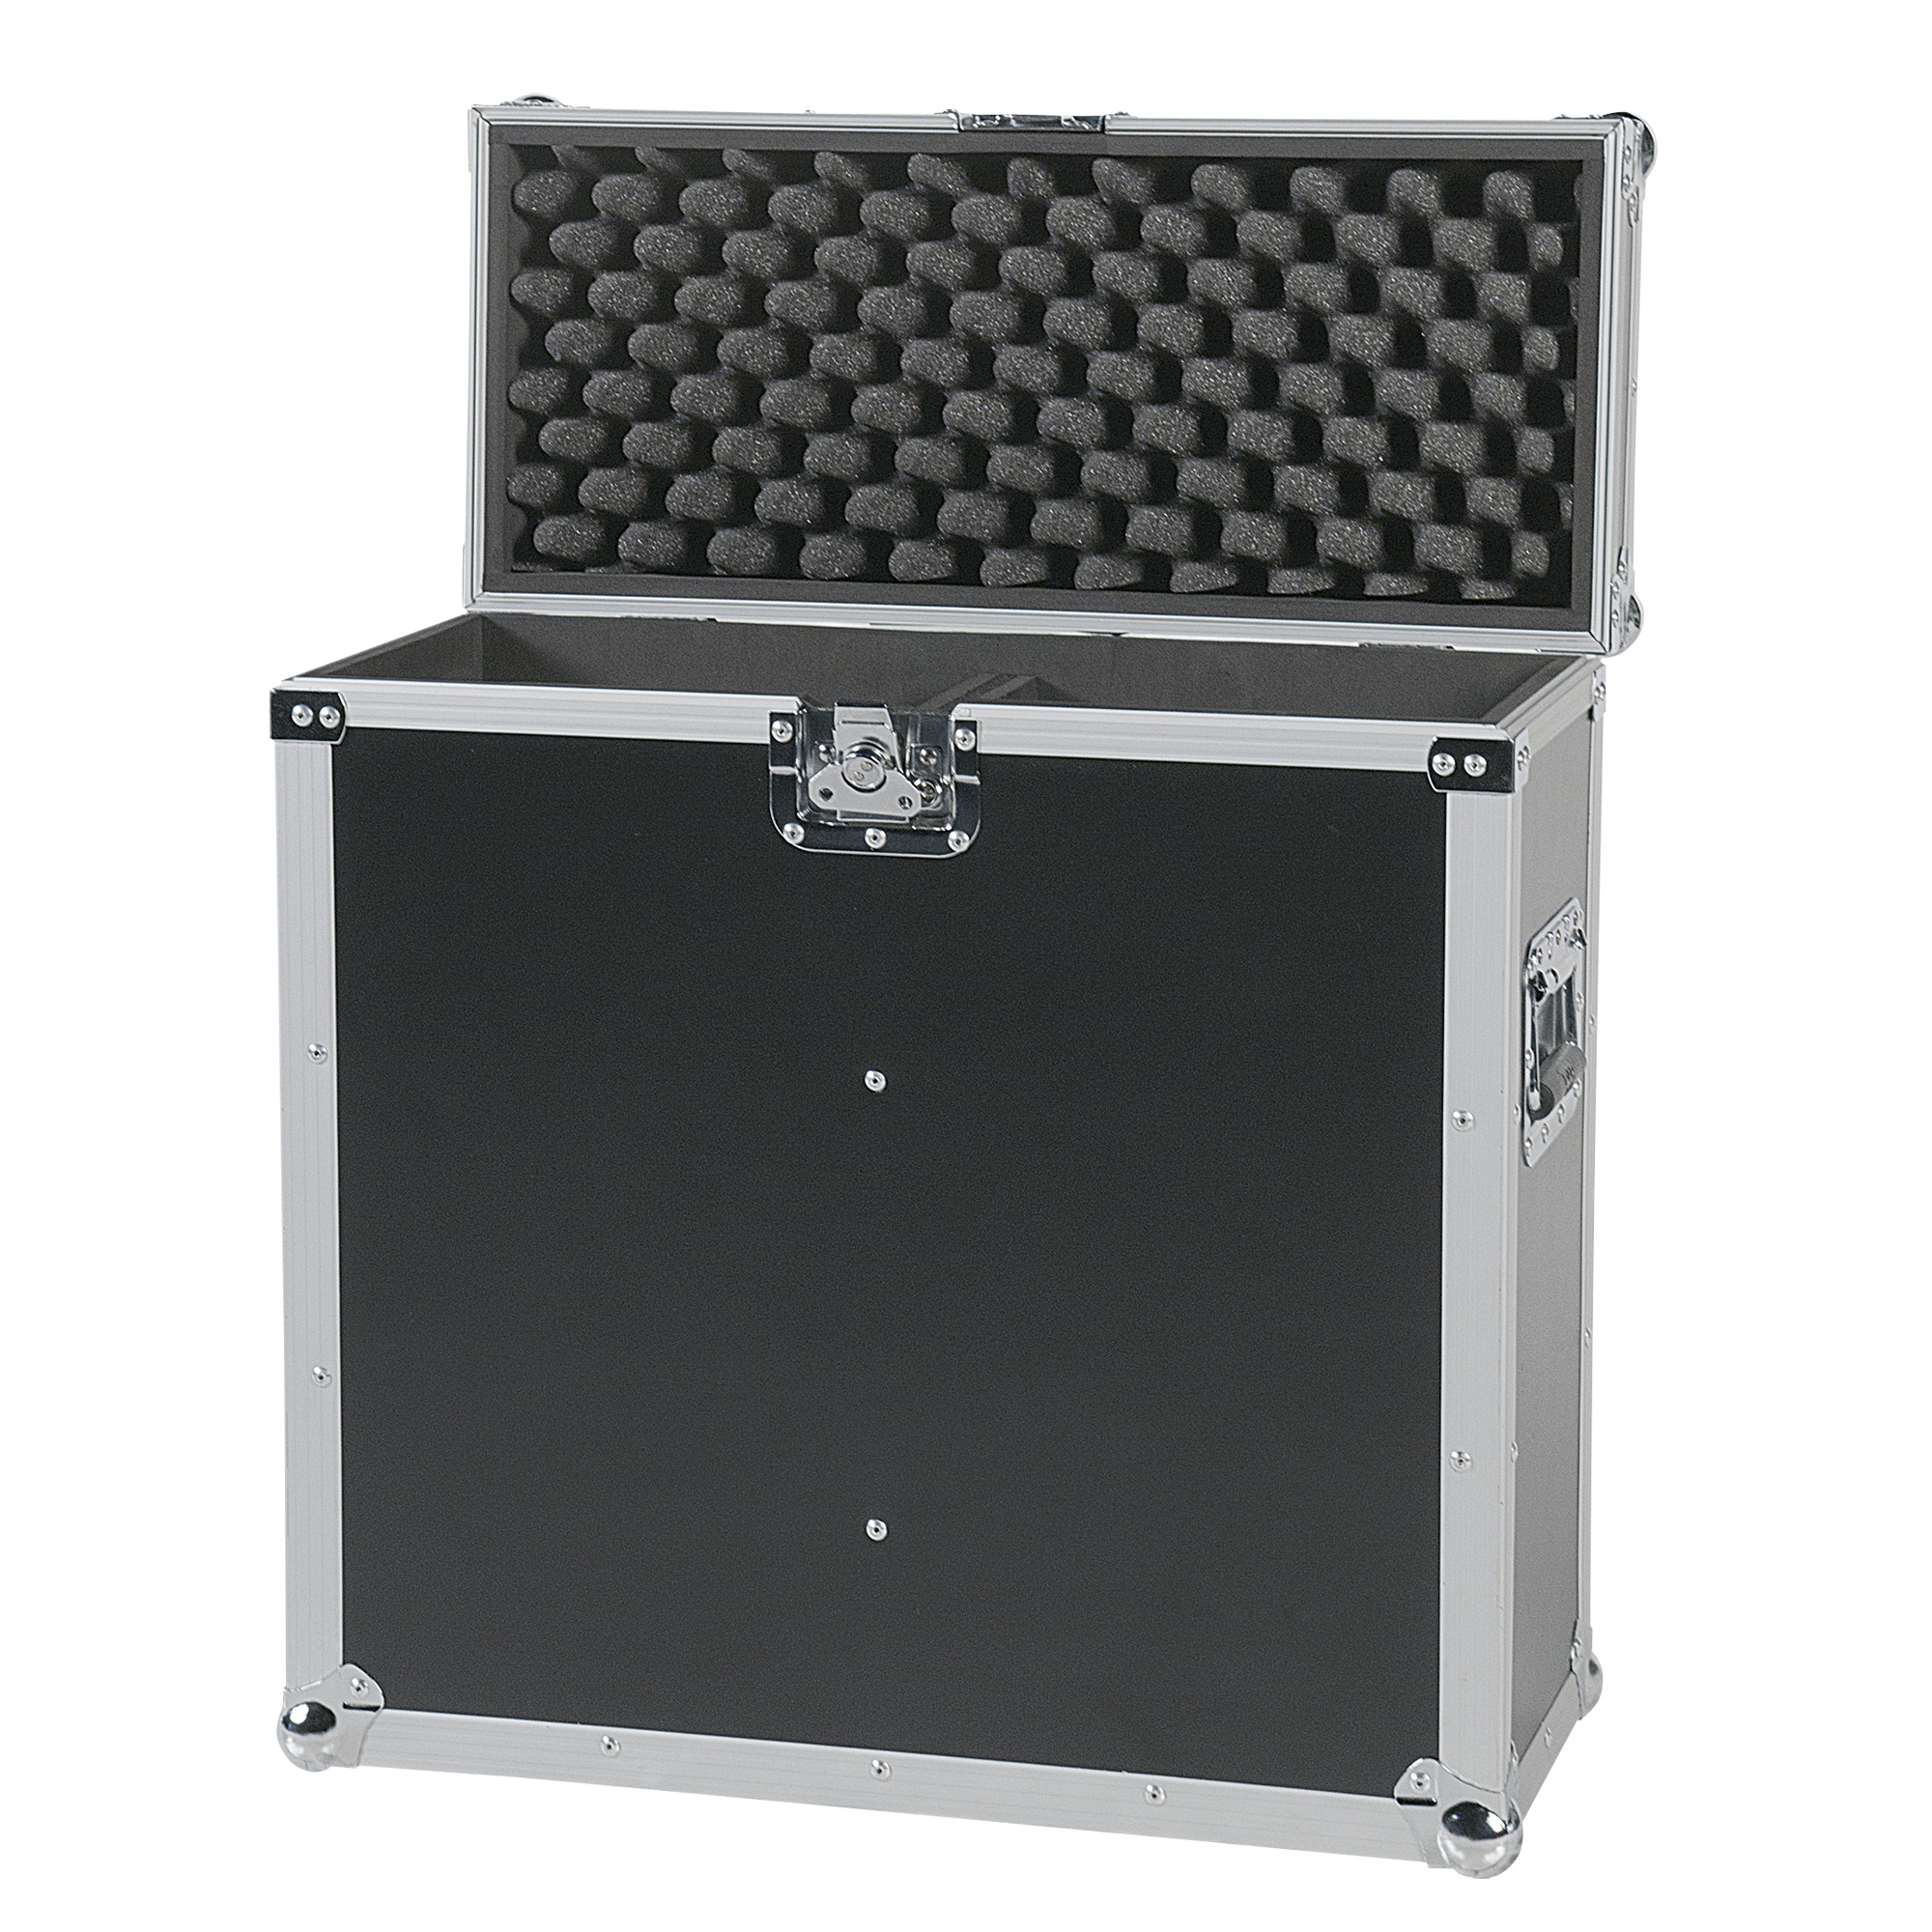
SHOWGEAR Case for 2x Scanner Baule per 2 unità Scanner
Brand: SHOWGEAR
Category: Electronics > Print, Copy, Scan & Fax > Scanner Accessories > Scanner Carrying Cases